Søe-Assurance Compagniet

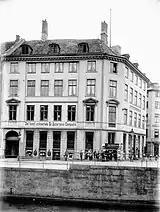
Ved Stranden 2 photographed by Peter Elfelt in 190.5.

', often referred to as ', was founded in 1728 as the first marine insurance company in Denmark. It held a monopoly on marine insurance in Denmark until 1786.